Thomas J. Plewes

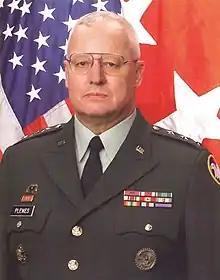
Official portrait, 2001

Thomas Jeffrey Plewes (born 15 December 1940) is a retired lieutenant general in the United States Army. He is a former chief of the United States Army Reserve, a position he held from 25 May 1998 to 24 May 2002.